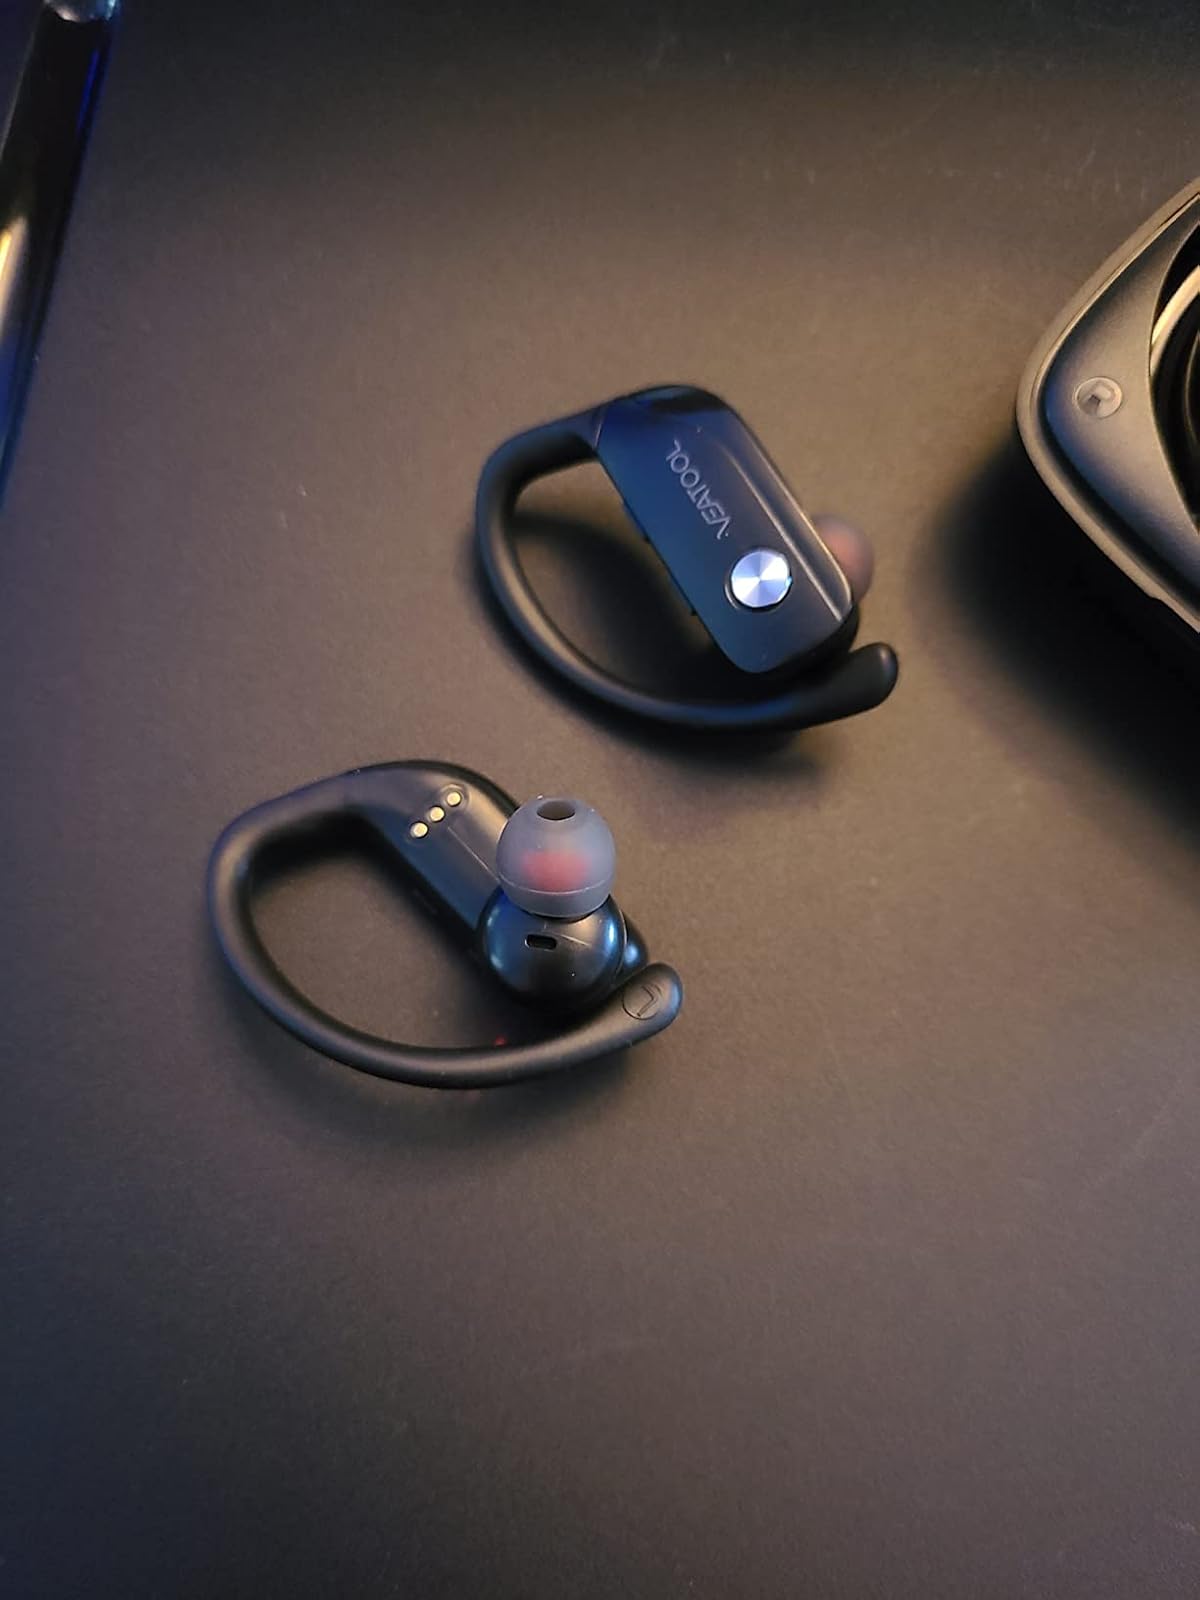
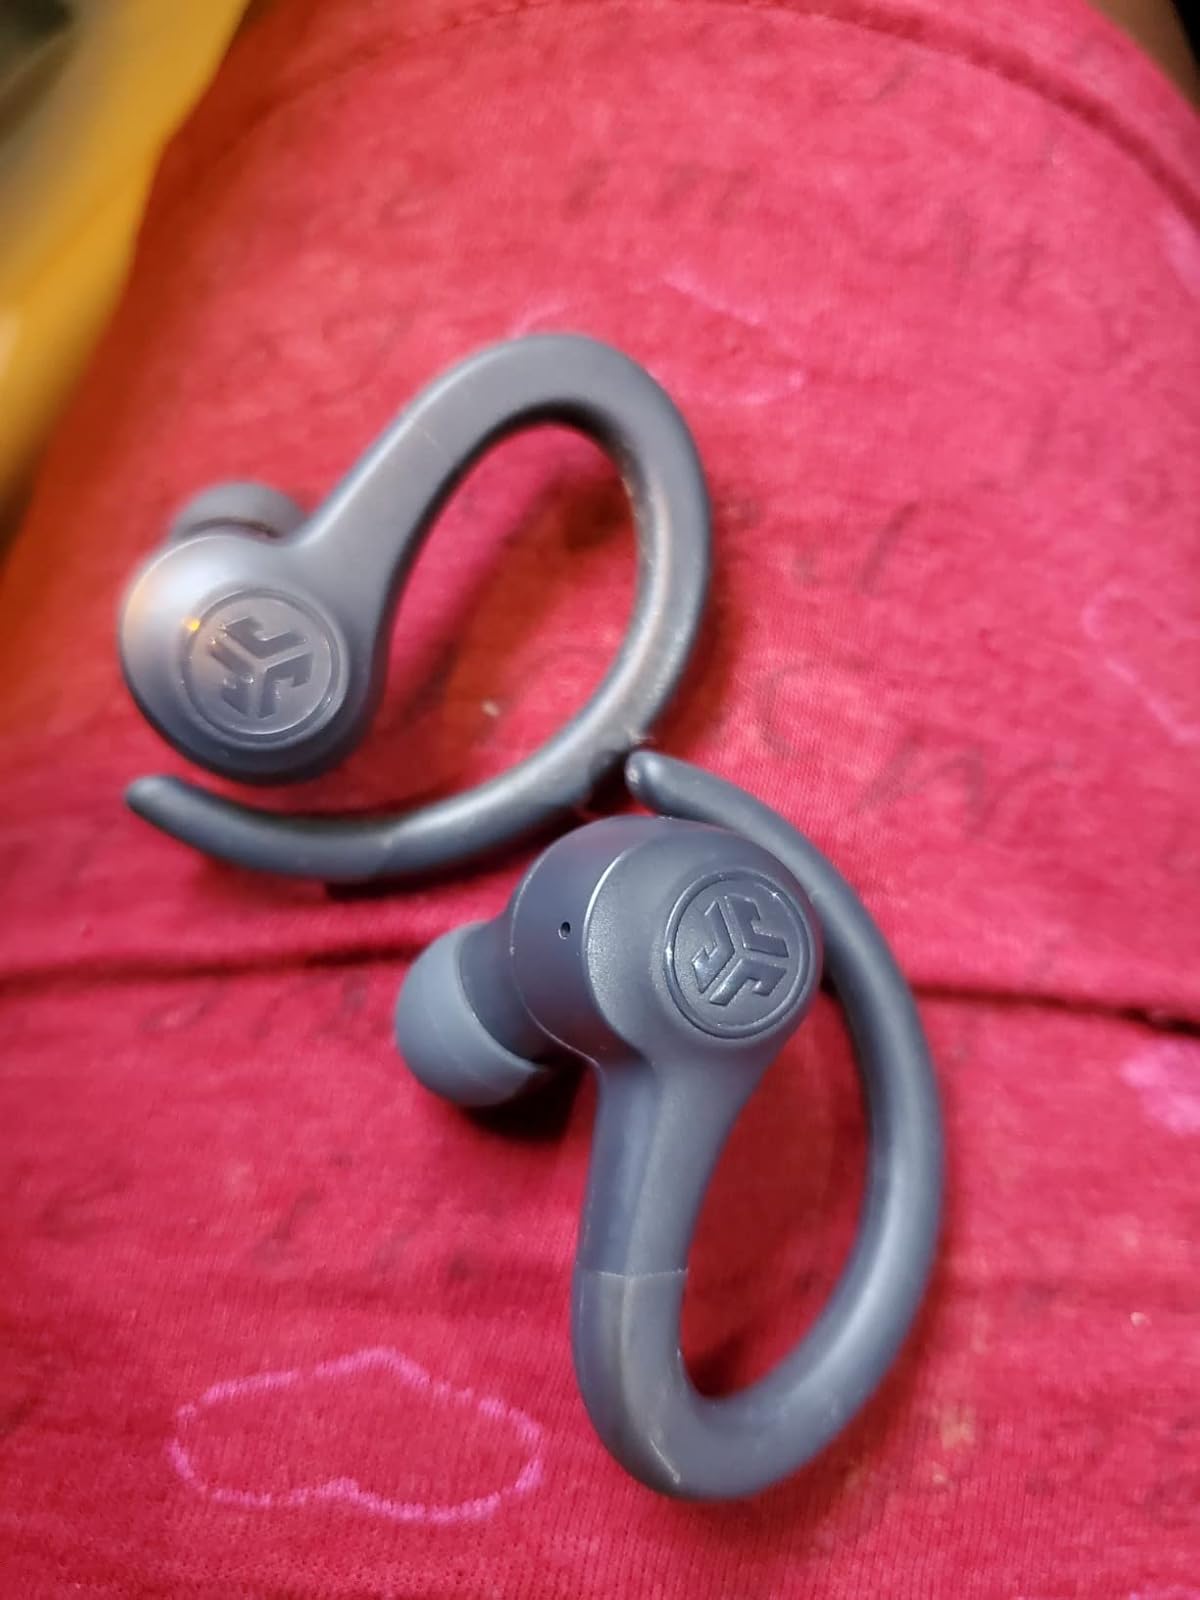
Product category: earbuds
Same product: no